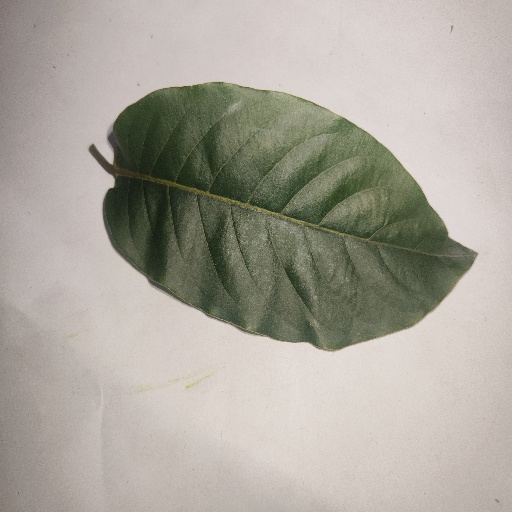
Species: HariTaki
Leaf condition: Healthy Leaf